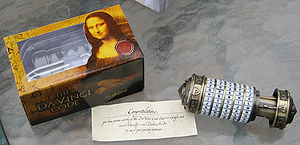
Kryptex
En kopi af det kryptex, der bliver brugt i Da Vinci Mysteriet.
Ordet kryptex er en nydannelse dannet af forfatteren Dan Brown til hans novelle Da Vinci Mysteriet fra 2003. Et kryptex er i bogen en cylinder med nogle skiver på, der kan drejes. På skiverne er der tal eller bogstaver, som skal danne en foruddefineret kode, for at brugeren kan åbne kryptexet. Kryptexen kan anvendes til at opbevare eller overbringe en besked sikkert.